Broadgate

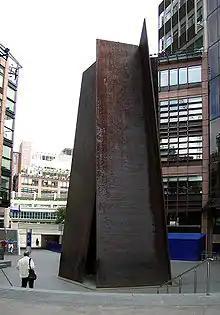
The Broadgate site features several works of public art, the largest of which is Richard Serra's high, free standing sculpture, "Fulcrum".

Broadgate is a large, office and retail estate in the Bishopsgate area of the City of London. It is owned by British Land and GIC and managed by British Land.